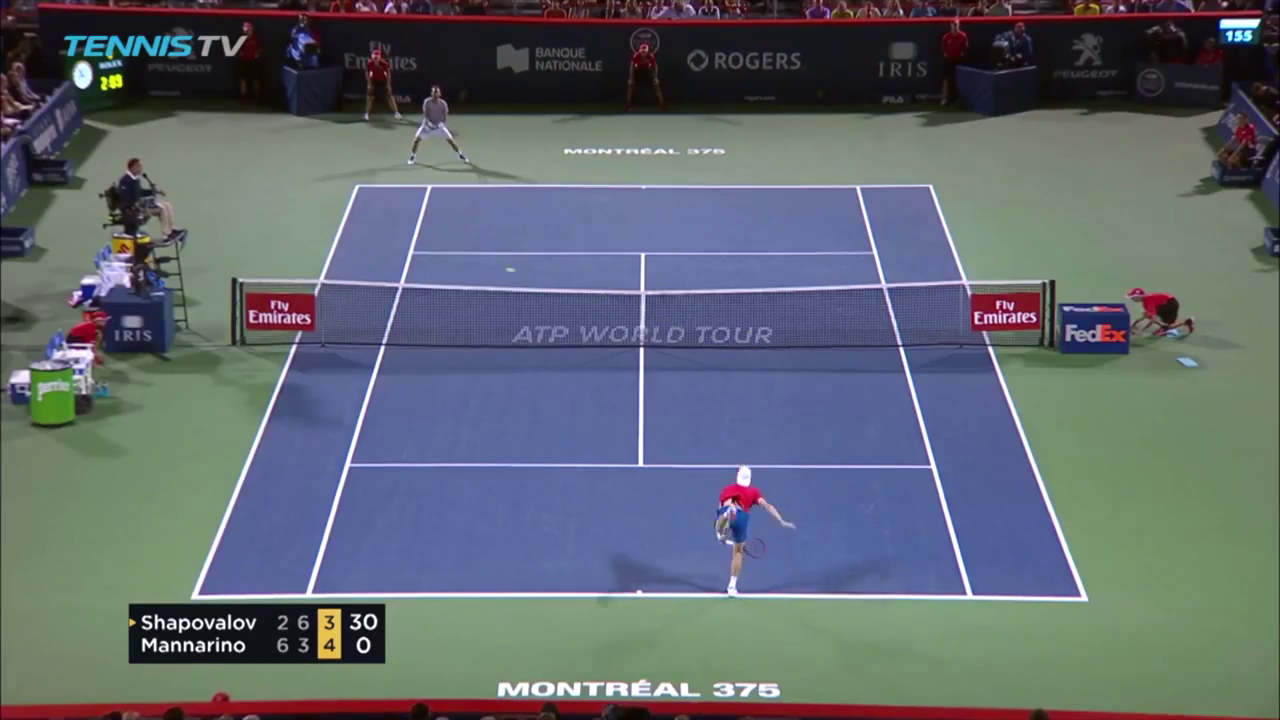
Both of the two tennis players are standing at the baseline of the tennis court.